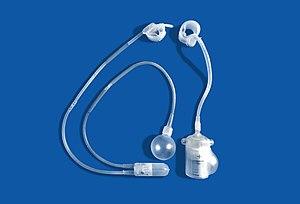
Un sphincter urinaire artificiel est un dispositif médical implantable pour traiter l'incontinence urinaire d'effort modérée à sévère, le plus souvent chez les hommes. Le SUA est conçu pour suppléer la fonction du sphincter urinaire naturel qui retient l'urine dans la vessie.